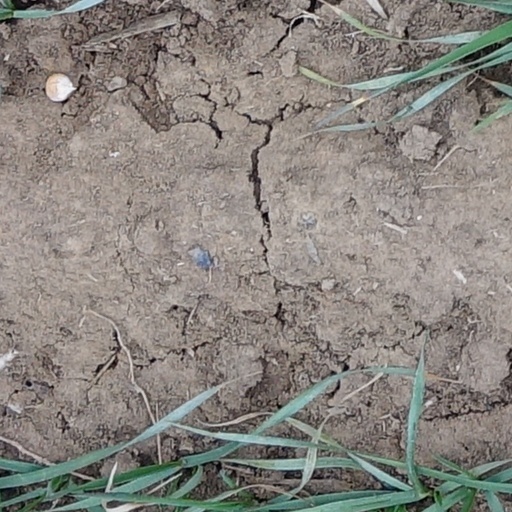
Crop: wheat